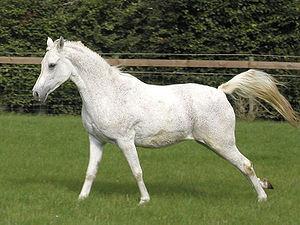
Le Percheron est la plus connue des races de chevaux françaises. Cheval de trait issu selon la légende d'étalons arabes amenés dans le comté du Perche au VIIIᵉ siècle, il résulte plus vraisemblablement d'une longue sélection par ses éleveurs. Sa capacité à déplacer rapidement des véhicules hippomobiles à l'attelage au trot est privilégiée dès la fin du XVIIIᵉ siècle et au début du XIXᵉ siècle, ce qui lui vaut son surnom de « diligencier ». Massivement employé pour les postes et la compagnie des omnibus, avec l'arrivée du chemin de fer, il est sélectionné pour tracter de plus lourdes charges au pas et au trot, en travail agricole et au labour.